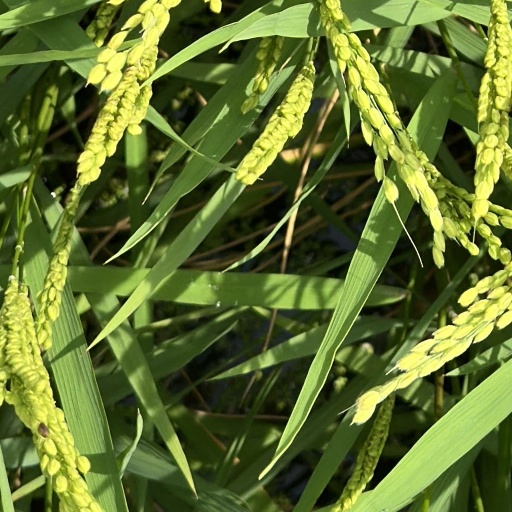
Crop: rice